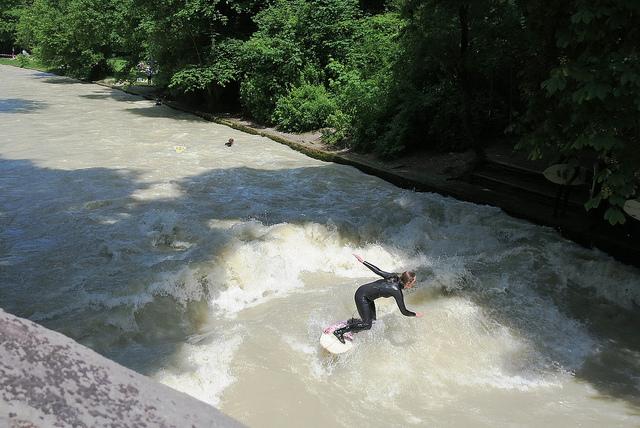
A man surfs outside in the rushing rapids.